Regional variations of barbecue

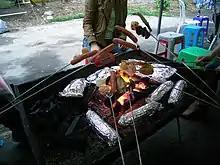
Hong Kong style barbecue

"Chuanr" are small pieces of meat on skewers roasted over charcoal or, sometimes, electric heat. "Chuanr" originated in Xinjiang and in recent years has spread throughout the rest of the country as a popular street food, most notably in northern China.